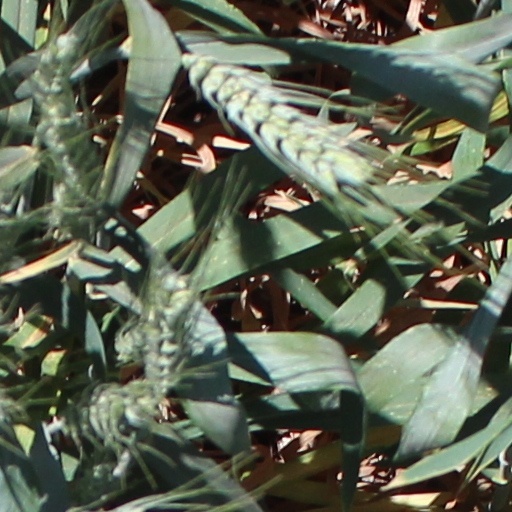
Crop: wheat